Ezhu Muthal Onpathu Vare

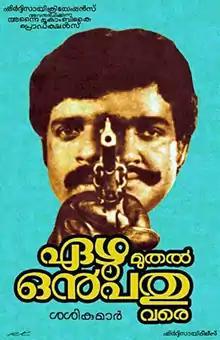
Poster

Ezhu Muthal Onpathu Vare is a 1985 Indian Malayalam-language film directed by J. Sasikumar and produced by P. K. R. Pillai. The film stars Mohanlal, Ratheesh, Captain Raju, and Anuradha. The film features musical score by K. J. Joy.